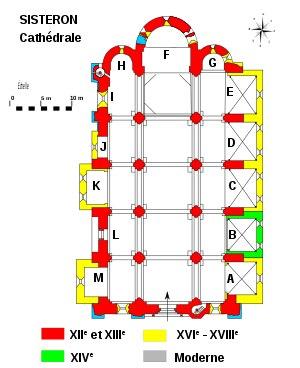
L'église Notre-Dame-des-Pommiers est une église catholique romaine construite à Sisteron, placée sous la protection de la Vierge et de Saint-Thyrse. Elle est l’ancienne cathédrale du diocèse de Sisteron. Son nom vient d'une altération du mot latin pomerium qui désignait l'espace situé entre les maisons et les remparts où elle fut édifiée. Avec ses trois nefs, elle est l’un des plus grands édifices religieux de Provence. Elle est de style roman soumis aux influences lombardes.